Question: Please indicate a possible affordance area of the skateboard that can be used for carrying
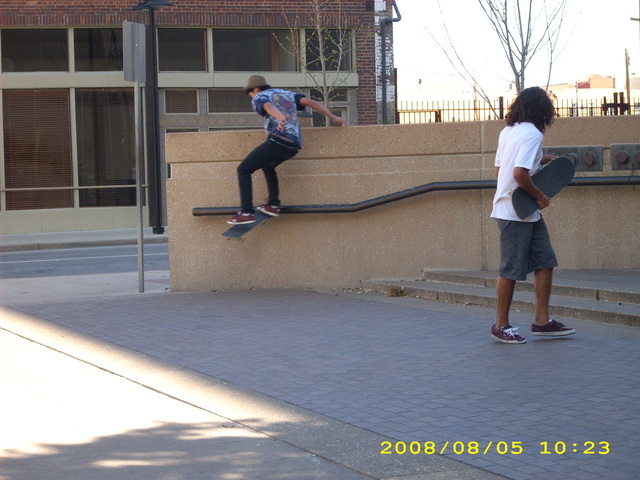
Answer: [509.5, 157, 574.5, 219]